Fabian Gottlieb von Bellingshausen

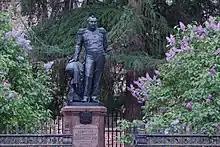
Monument to Bellingshausen in Kronstadt, Russia

Bellingshausen and Lazarev managed to twice circumnavigate the continent and never lost each other from view. Thus, they disproved Cook's assertion that it was impossible to find land in the southern ice fields. The expedition also made discoveries and observations in the tropical waters of the Pacific Ocean.